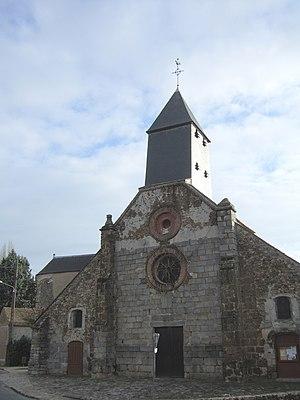
Église saint Jean Baptiste de Leuville-sur-Orge.
Leuville-sur-Orge est une commune française située à vingt-huit kilomètres au sud-ouest de Paris dans le département de l'Essonne en région Île-de-France.